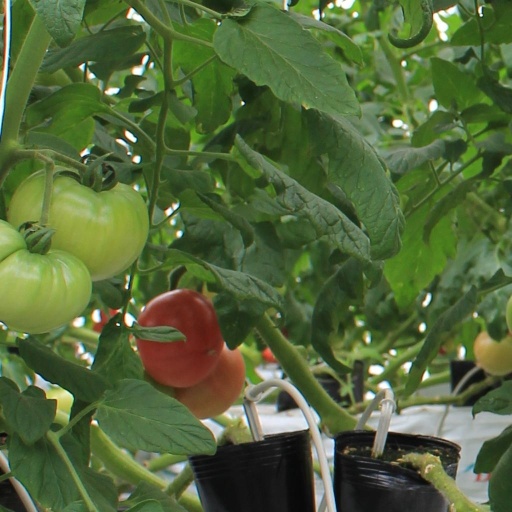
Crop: tomato